Expanded clay aggregate

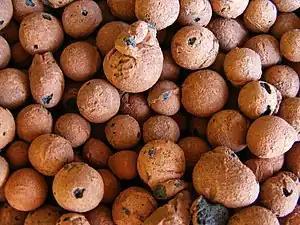
Heat-expanded lightweight pebbles.

Lightweight expanded clay aggregate (LECA) or expanded clay (exclay) is a lightweight aggregate made by heating clay to around in a rotary kiln. The heating process causes gases trapped in the clay to expand, forming thousands of small bubbles and giving the material a porous structure. LECA has an approximately round or oblong shape due to circular movement in the kiln and is available in different sizes and densities. LECA is used to make lightweight concrete products and other uses.